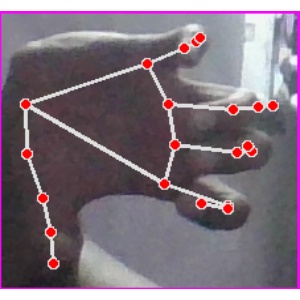
अक्षर: त